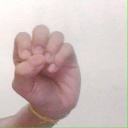
अक्षर: उ